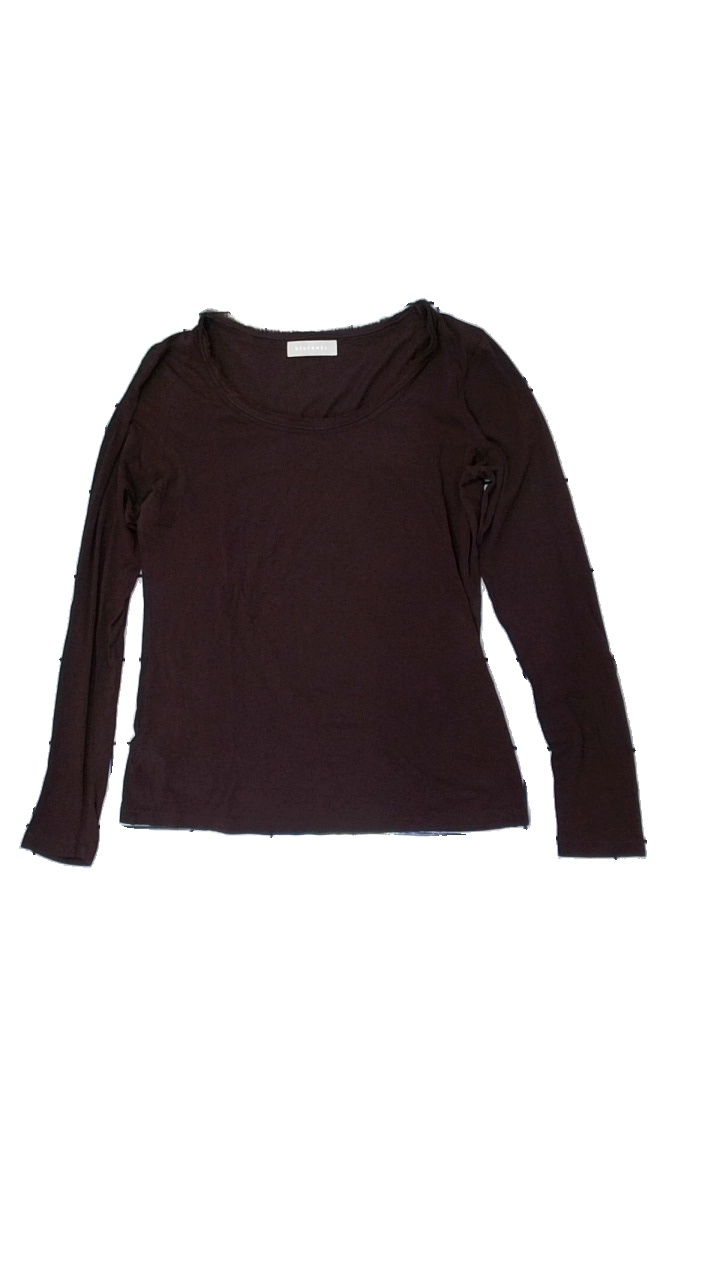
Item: Top (Ladies)
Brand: Stefanel
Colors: Purple
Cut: Regular
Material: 100% cotton
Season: All
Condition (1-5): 5
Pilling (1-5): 5
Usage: Reuse
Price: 50-100